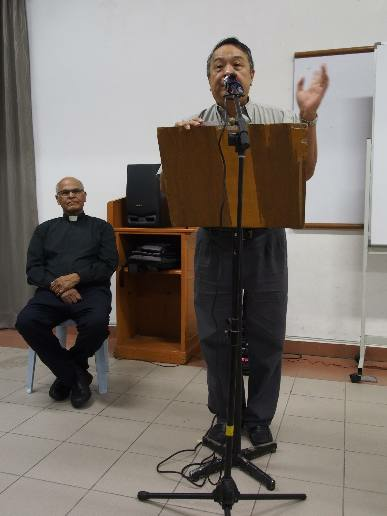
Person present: Yes